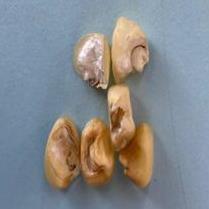
Maize quality: Bad